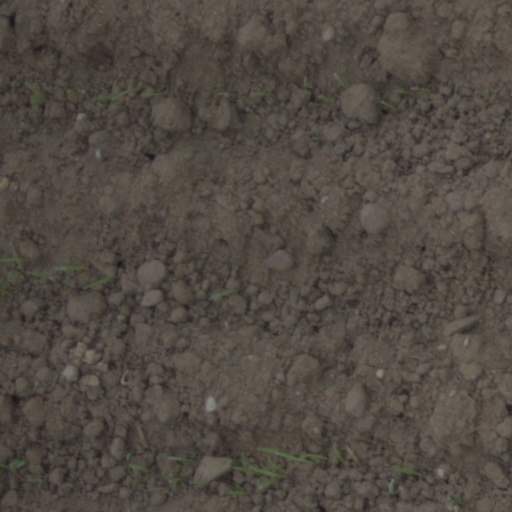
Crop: wheat